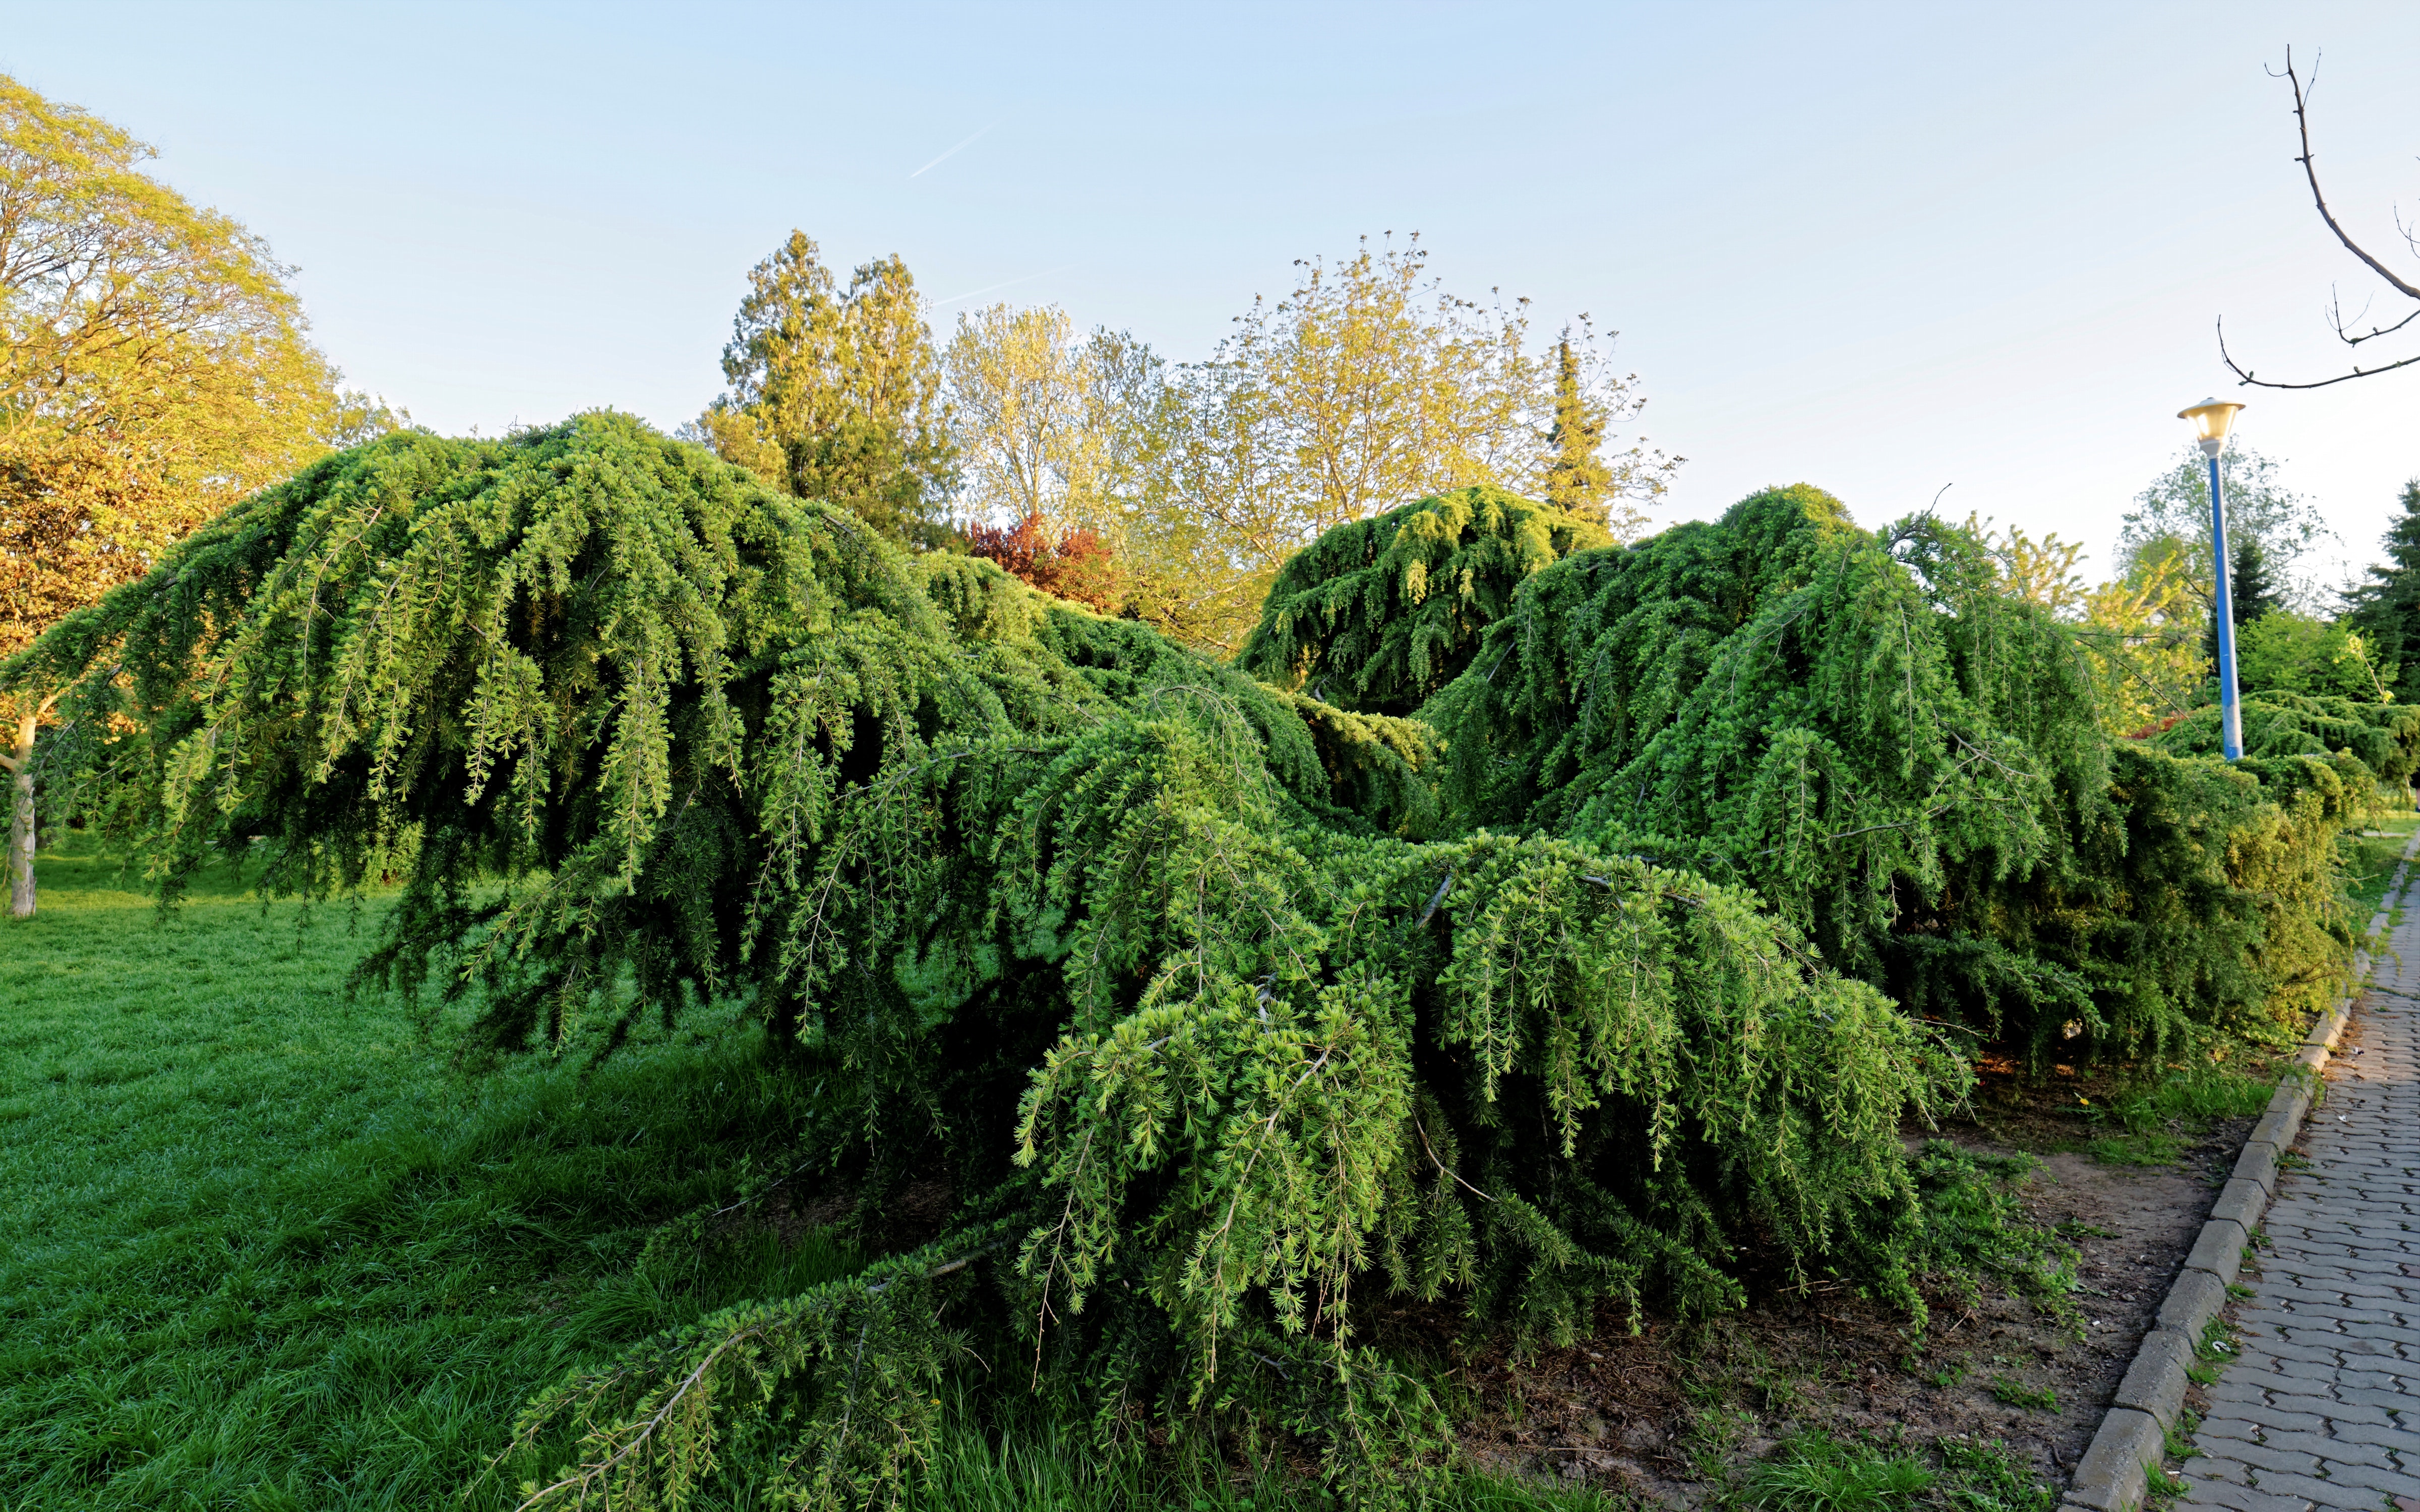
tree, plant, thuya, woody plant, biome, shrub, Red juniper, evergreen, conifer, cypress family, American larch, willow, spruce, eastern hemlock, pine family, juniper, flower